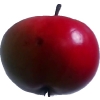
Label: Apple 11